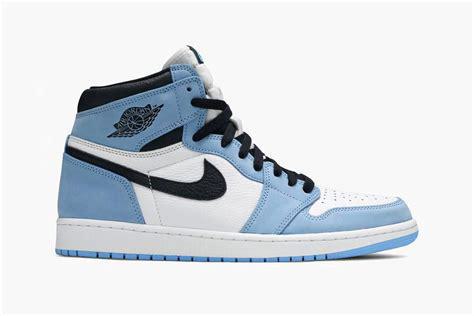
Brand: Nike
Model: 1